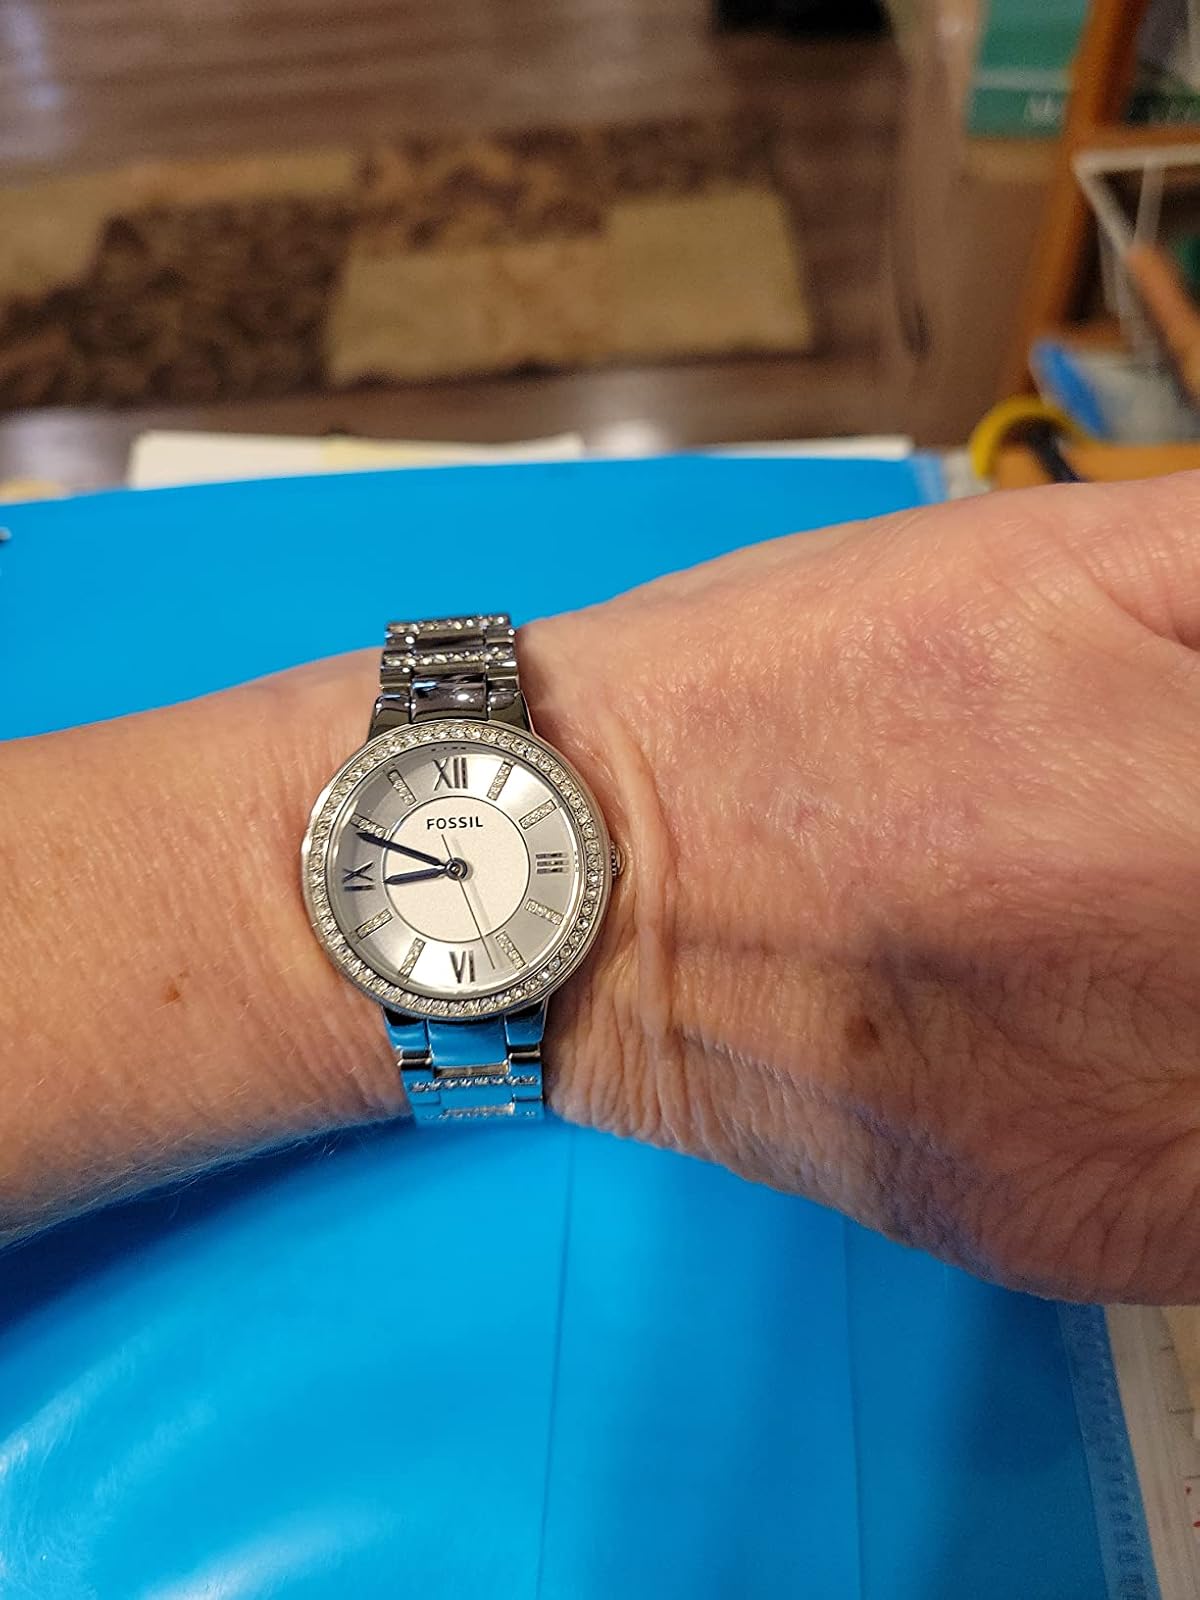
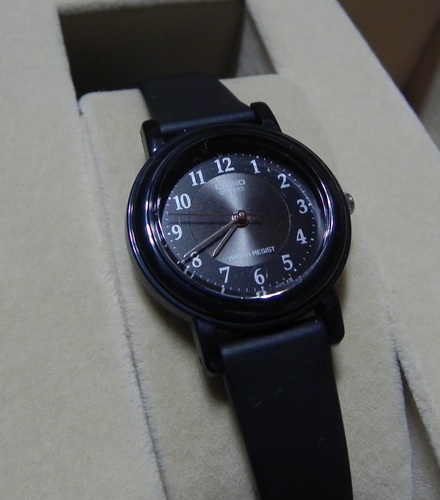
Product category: accessories_watch
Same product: no